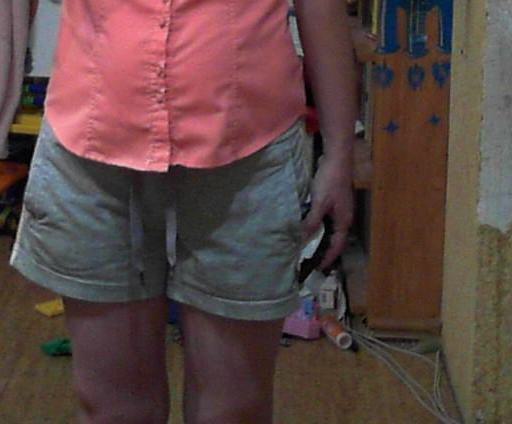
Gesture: no_gesture